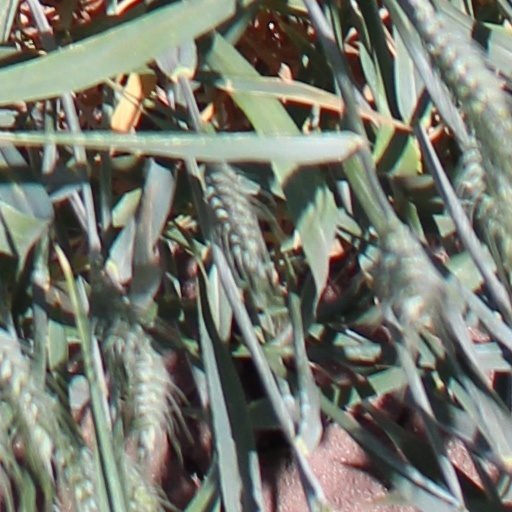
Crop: wheat